Nationaal Archief

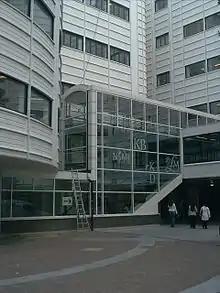
The logos on the windows of the same building as the National Archives, showing RKD, LM, NMI and the KB.

The entrance links to a walkway leading to the sister organizations housed in the same building. The large complex comprises a large apparatus to keep documents stored in optimum conditions, which the NA maintains (with government subsidies) for its sister organizations. The list of organizations housed in the complex adjoining The Hague Central Station are: